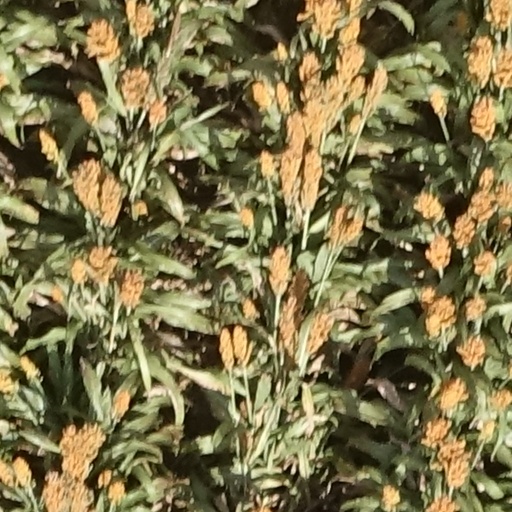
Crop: sorghum